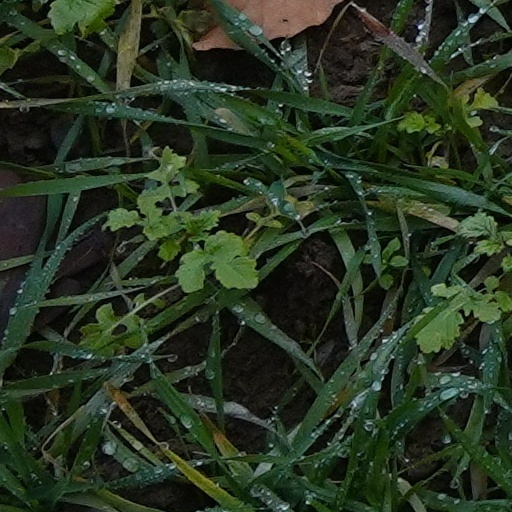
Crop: wheat